Louis Henri Loison

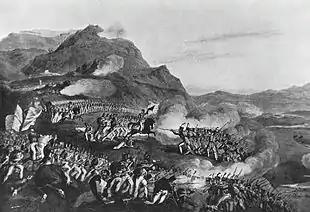
Battle of Bussaco

On 15 September, Loison's 3rd Division counted 239 officers and 6,587 rank and file. The 1st Brigade under Édouard François Simon consisted of the 1st Battalion of the "Legion du Midi", the 1st and 2nd Battalions of the Hanoverian Legion, and the 5th, 6th, and 7th Battalions of the 26th Line Infantry Regiment. The 2nd Brigade led by Claude François Ferey included the 2nd Battalion of the 32nd Light Infantry Regiment, the 4th, 5th, and 6th Battalions of the 66th Line Infantry Regiment, and the 4th and 6th Battalions of the 82nd Line Infantry Regiment. During Marshal Masséna's third invasion of Portugal, Loison's division led the unsuccessful VI Corps attack at the Battle of Bussaco. His troops battled their way forward against a heavy Allied skirmish line and the fire of 12 artillery pieces. But when Loison's columns neared the crest of Bussaco Ridge, they were ambushed by the Light Division and chased off the heights with heavy losses. After being held up at the Lines of Torres Vedras all winter the French were compelled to retreat in March 1811 and Ney's corps formed the rear guard.